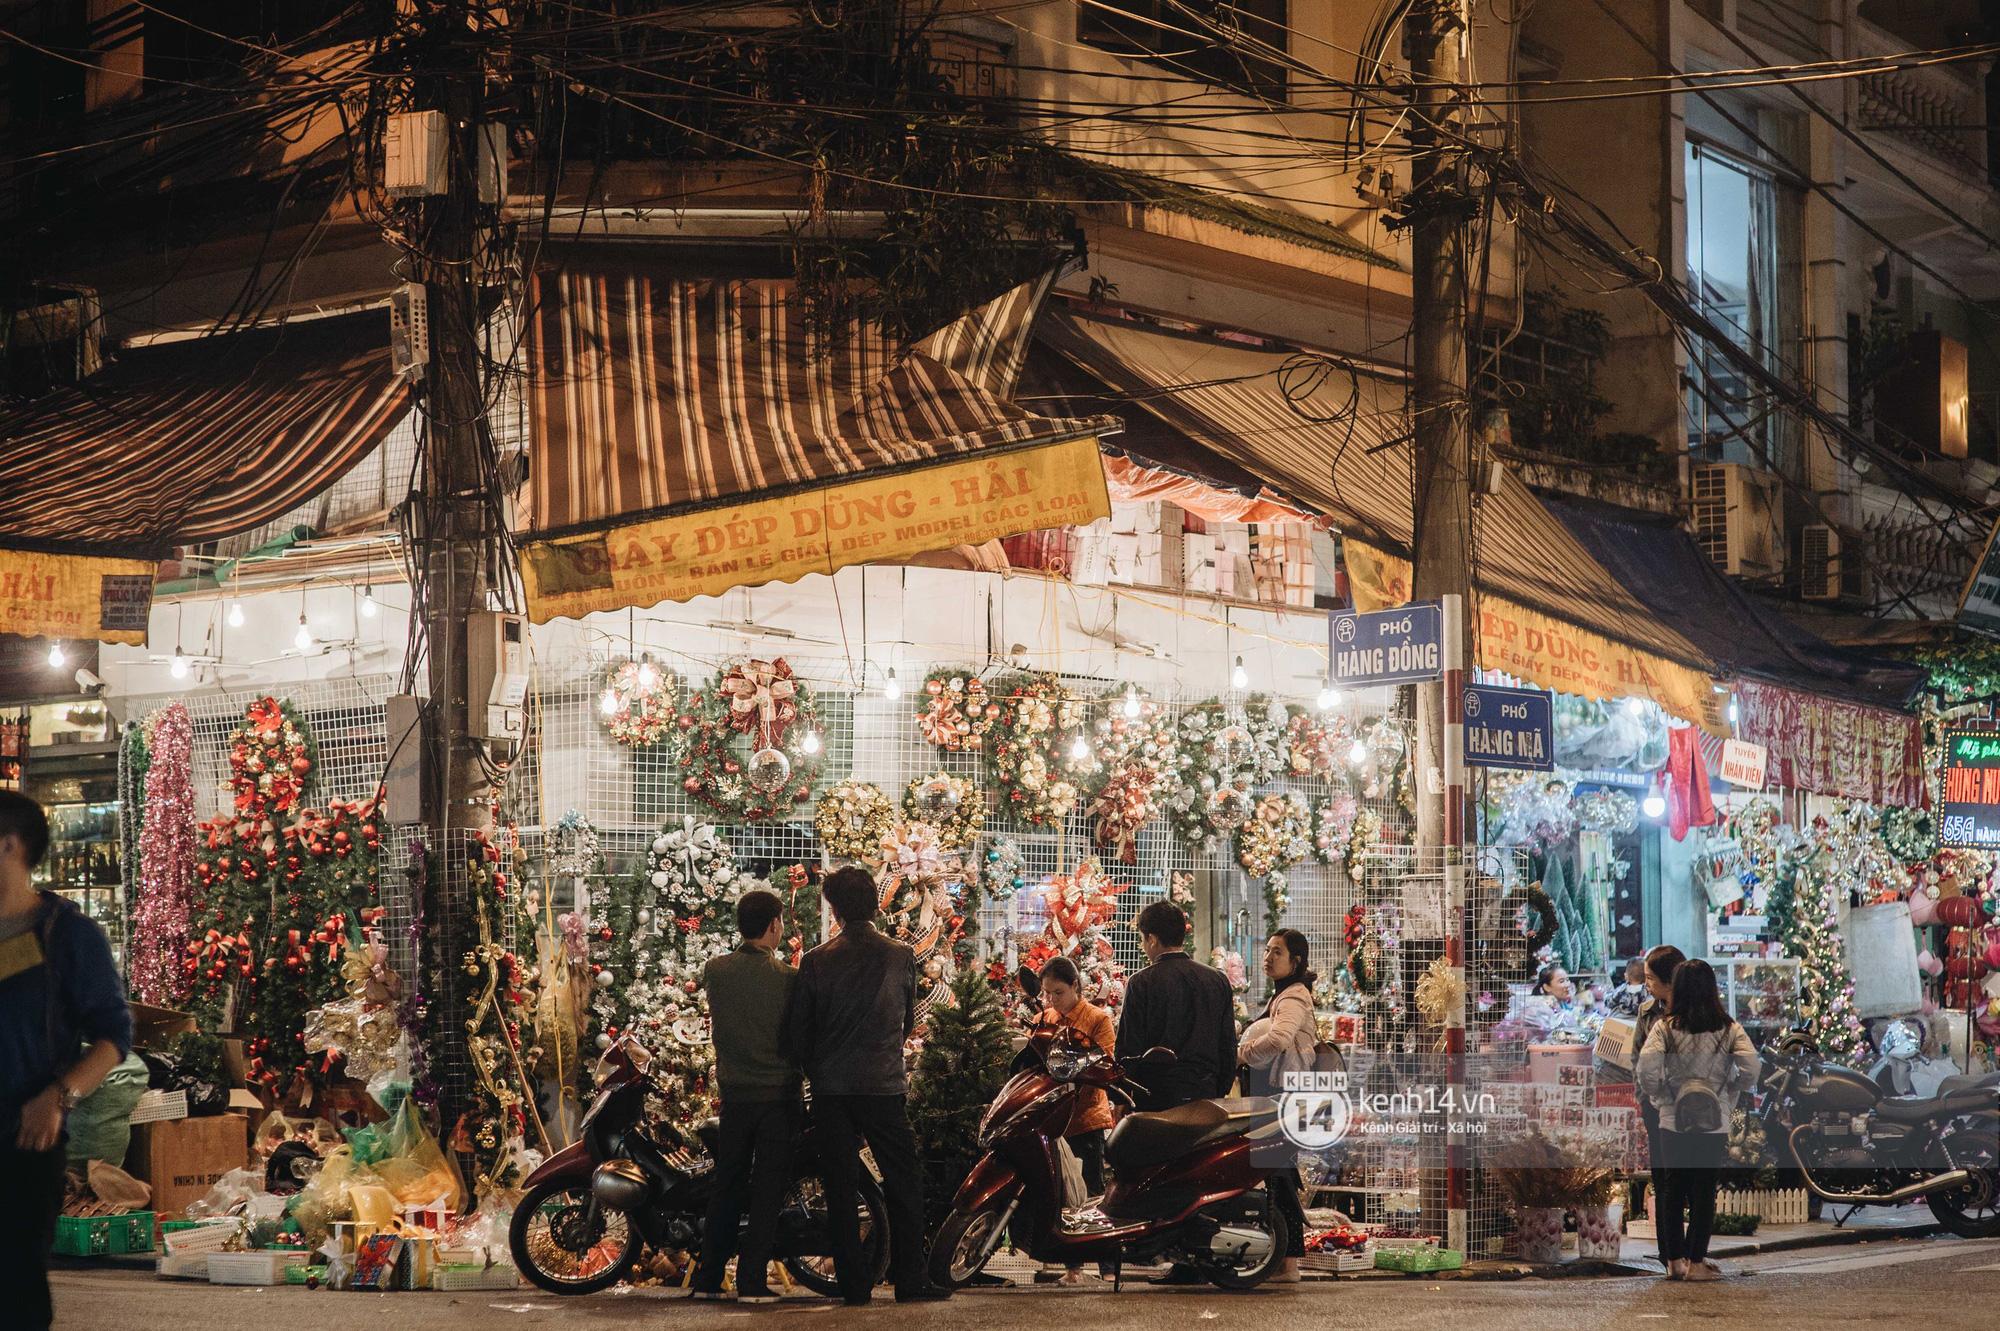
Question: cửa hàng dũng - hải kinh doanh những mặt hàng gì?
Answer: giày dép